Thomas-Morse Aircraft

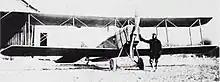
D-2

The Thomas-Morse Aircraft Corporation was an American aircraft manufacturer, until it was taken over by the Consolidated Aircraft Corporation in 1929.